Michael Michalsky

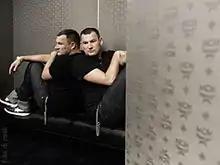
Michalsky in 2005

Michael Michalsky (born 23 February 1967) is a German fashion designer. He is the founder and head designer of the fashion label "Michalsky". He is also the creative director of the luxury handbag manufacturer MCM since 2005. Besides his fashion business, Michalsky runs the agency Michalsky DesignLab, which offers design services. Today, Michalsky is considered one of Germany's most influential designers. His StyleNite at Berlin Fashion Week is followed by the global fashion scene.